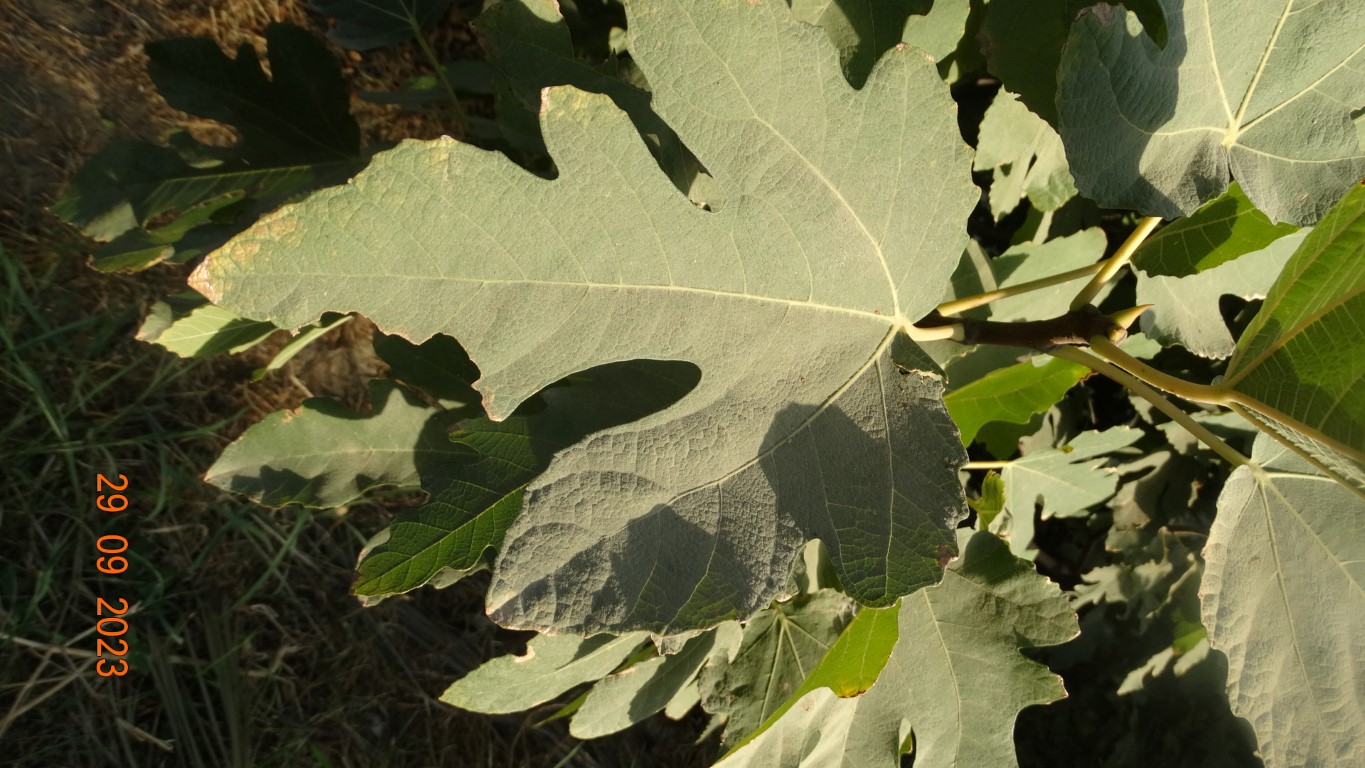
Label: healthy